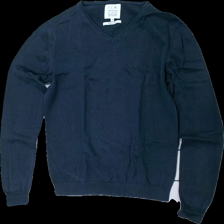
View: front
Type: Top
Category: Men
Brand: Skill
Brand text on label: S.C.W
Colors: Blue
Material: 100% cotton
Cut: Regular
Size: M
Season: All
Stains: Major
Damage: fläckar
Damage location: middle center
Damage 2 location: middle left
Damage 3 location: bottom right
Price range: <50
Recommended usage: Export
Description: blå pull-over med fläckar fram, urtvättad
Comment: urtvättad